Boetius Clancy

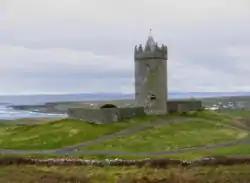
Doonagore Castle

In that year (1588) the Spanish Armada was trying to make its way home through severe storms off the west coast of Ireland and many ships were wrecked or abandoned. Clancy had been advised by William Fitzwilliam, the Lord Deputy that "… we authorise you to make inquiry by all good means, both by oath and otherwise, to take all the hulls of ships, stores, treasures, etc. into your hands and to apprehend and execute all Spaniards found there of what quality so ever. Torture may be used in prosecuting this inquiry". In September two large galleons, the" San Marcos" and the "San Esteban", were wrecked on the Clare coast. A reported 170 (or 70) Spanish crew survived but were promptly rounded up and imprisoned on Clancy's orders. They were subsequently tortured and hanged on a nearby hill not far from Doonagore Castle now known as "Cnoc na Crocaire", or Hangman's Hill and the bodies buried in a mass grave nearby. Clancy also either managed to salvage from the wreck an elaborately carved table or had it manufactured from some of the wreck's timbers. It is now known as the Armada table and kept on show at Bunratty Castle.